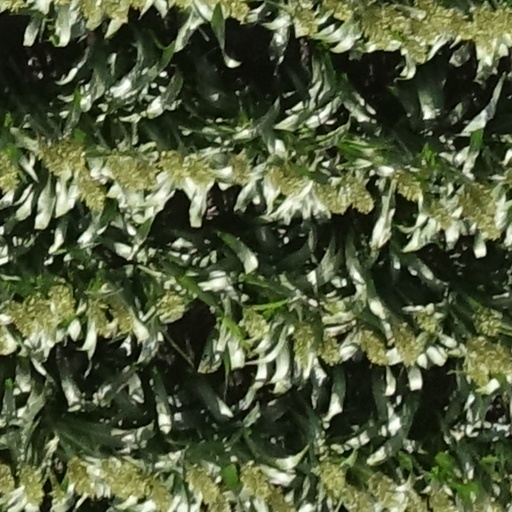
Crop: sorghum